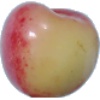
Label: cherry_rainier